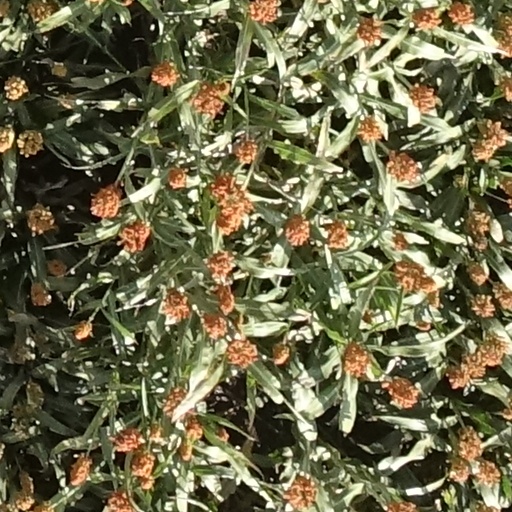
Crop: sorghum